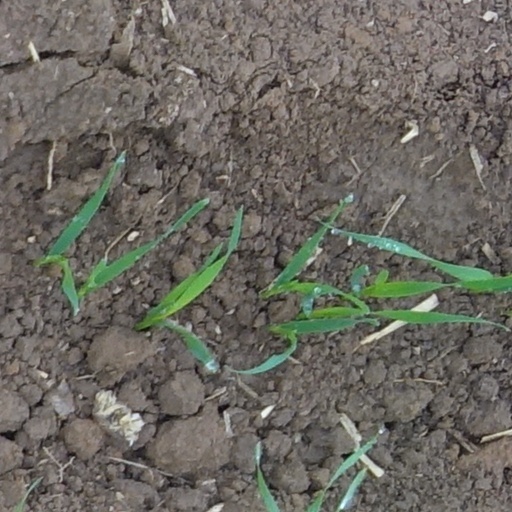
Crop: wheat